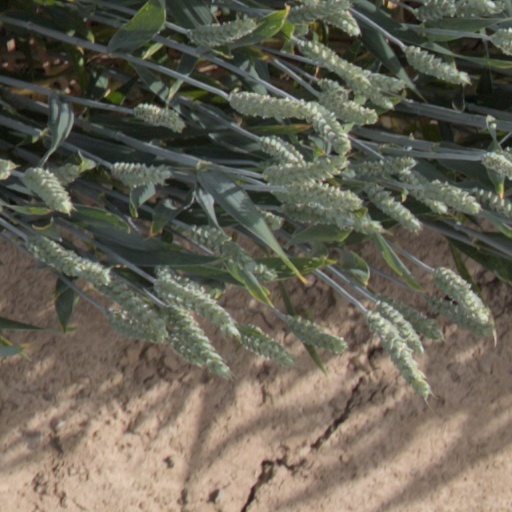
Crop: wheat